Benjamin Kelsey

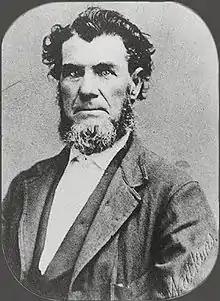
Benjamin Kelsey photographed by Carleton E. Watkins.

Benjamin or Ben Kelsey (1813 – February 19, 1889) was an early American pioneer of California with his brothers Andrew and Sam Kelsey. He was a founder, often with one or more of his brothers, of several settlements in California.